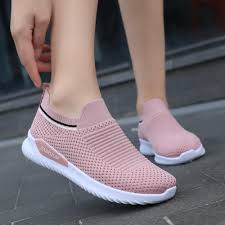
Label: Sneaker